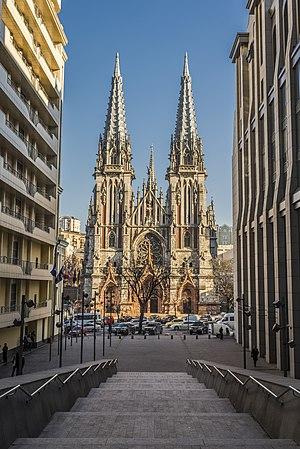
La cathédrale Saint-Nicolas est un cathédrale située à Kiev, en Ukraine. Construite en style néogothique entre 1899 et 1909 par l'architecte Vladyslav Horodetskiy et Emilio Sala, c'est le seconde cathédrale catholique romaine de la ville. Elle est consacrée à Nicolas de Myre.